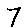
Label: 7